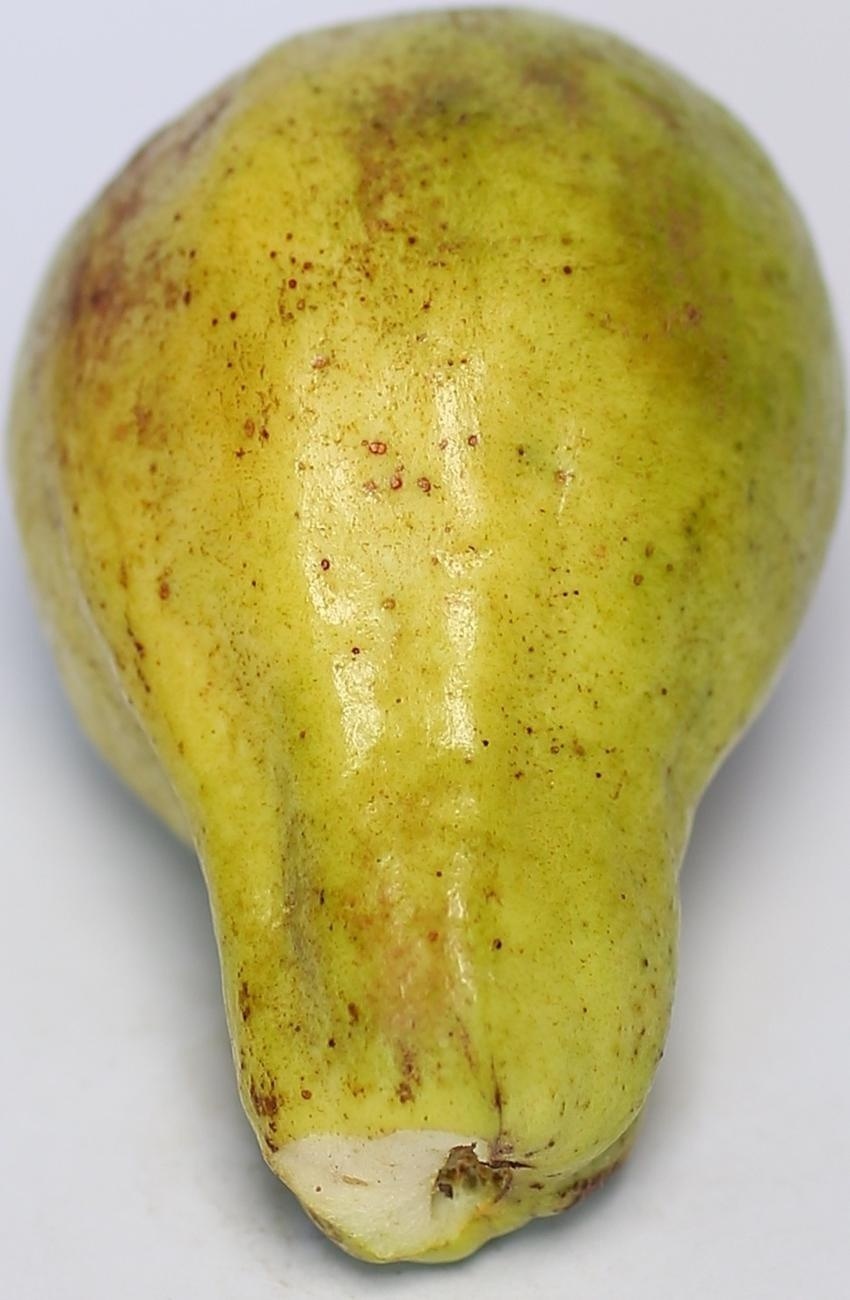
Maturity: mature-green
Variety: local-sindhi